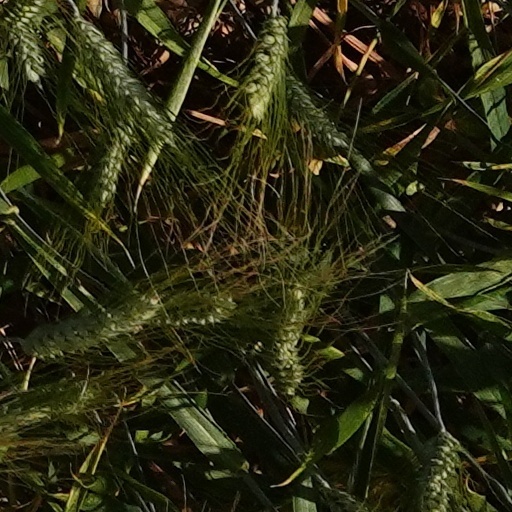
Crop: wheat